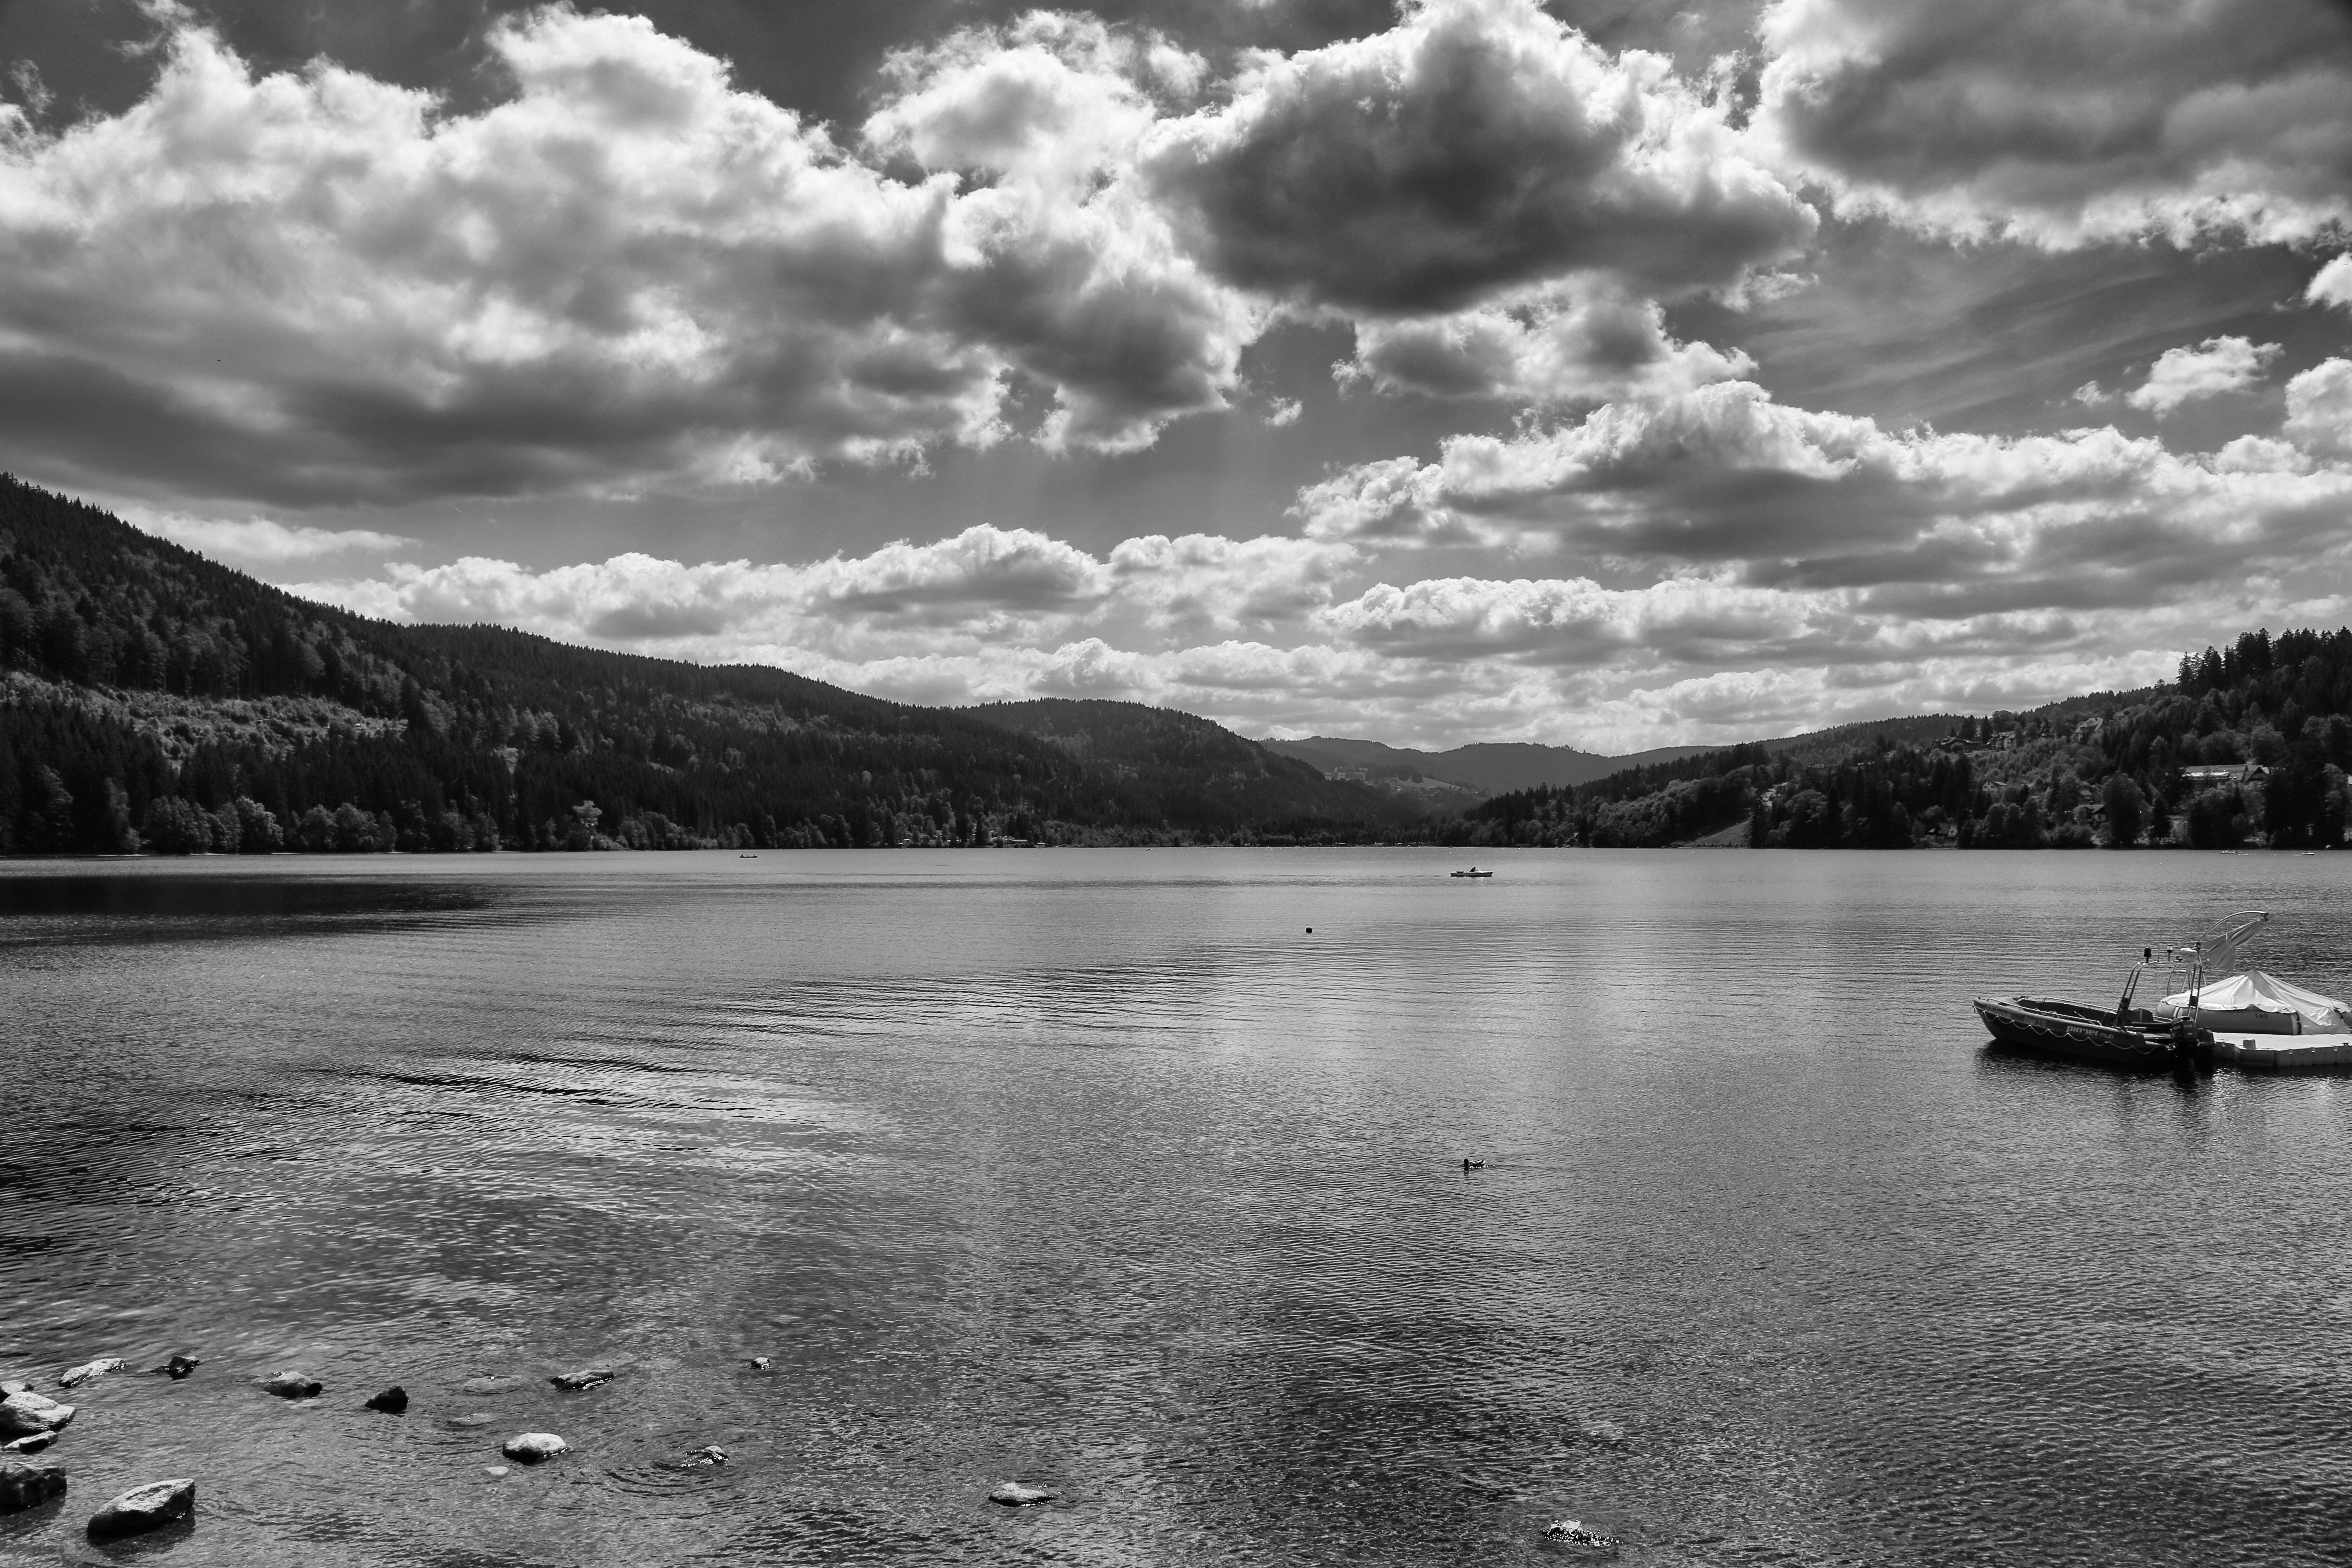
landscape, sea, coast, nature, mountain, snow, cloud, black and white, sky, photography, shore, lake, river, reflection, monochrome, loch, black forest, titisee, monochrome photography